John Heisman

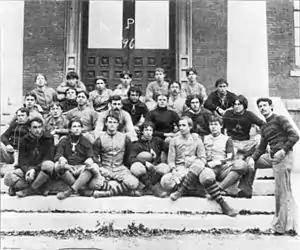
1896 Auburn team, Heisman standing on the right

Heisman's first game as an Auburn coach came against Vanderbilt. Heisman had his quarterback Reynolds Tichenor use the "hidden ball trick" to tie the game at 6 points. However, Vanderbilt answered by kicking a field goal and won 9–6, making it the first game of Southern football decided by a field goal. In the rivalry game with Georgia, Auburn won 16–6. Georgia coach Pop Warner copied the hidden ball trick, and in 1903, his Carlisle team famously used it to defeat Harvard.